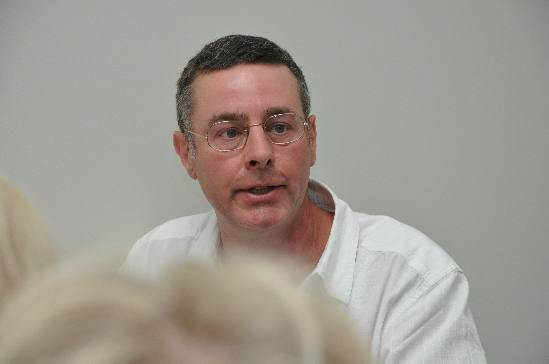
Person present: Yes